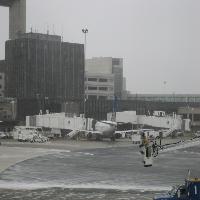
Weather: cloudy or overcast